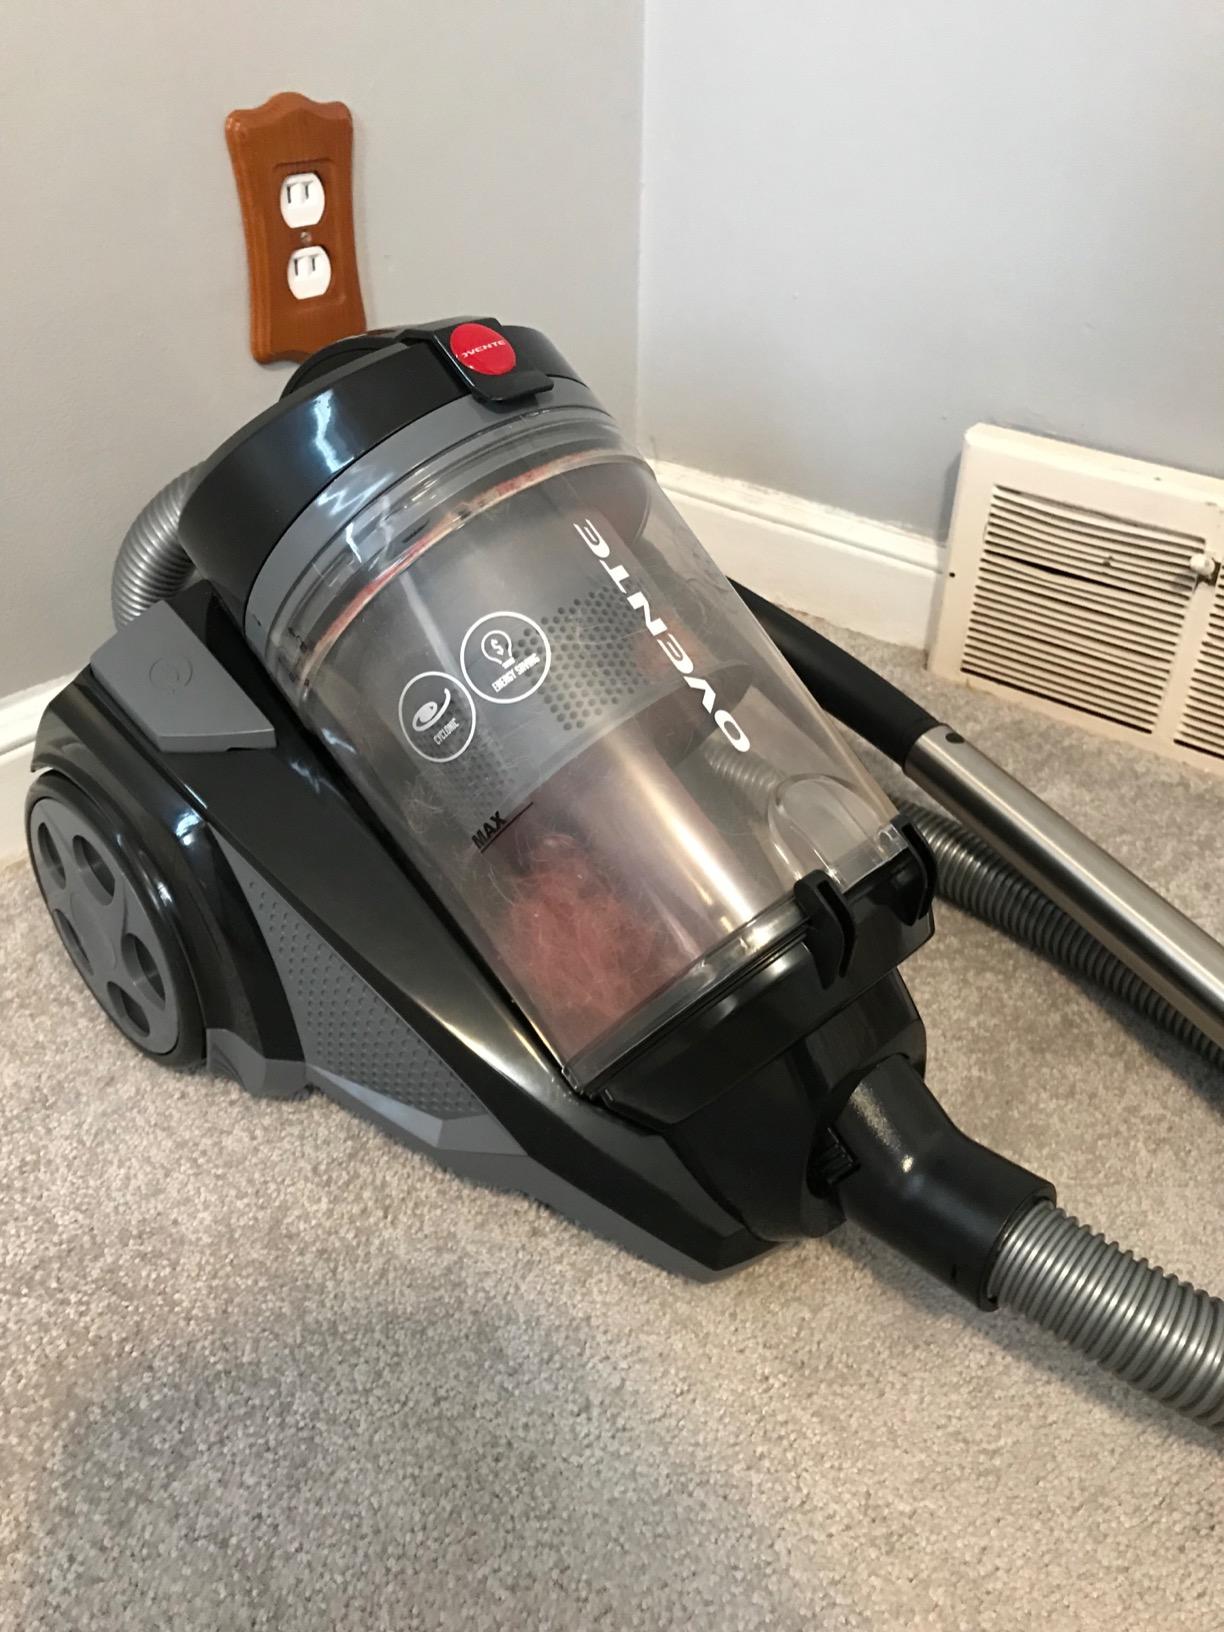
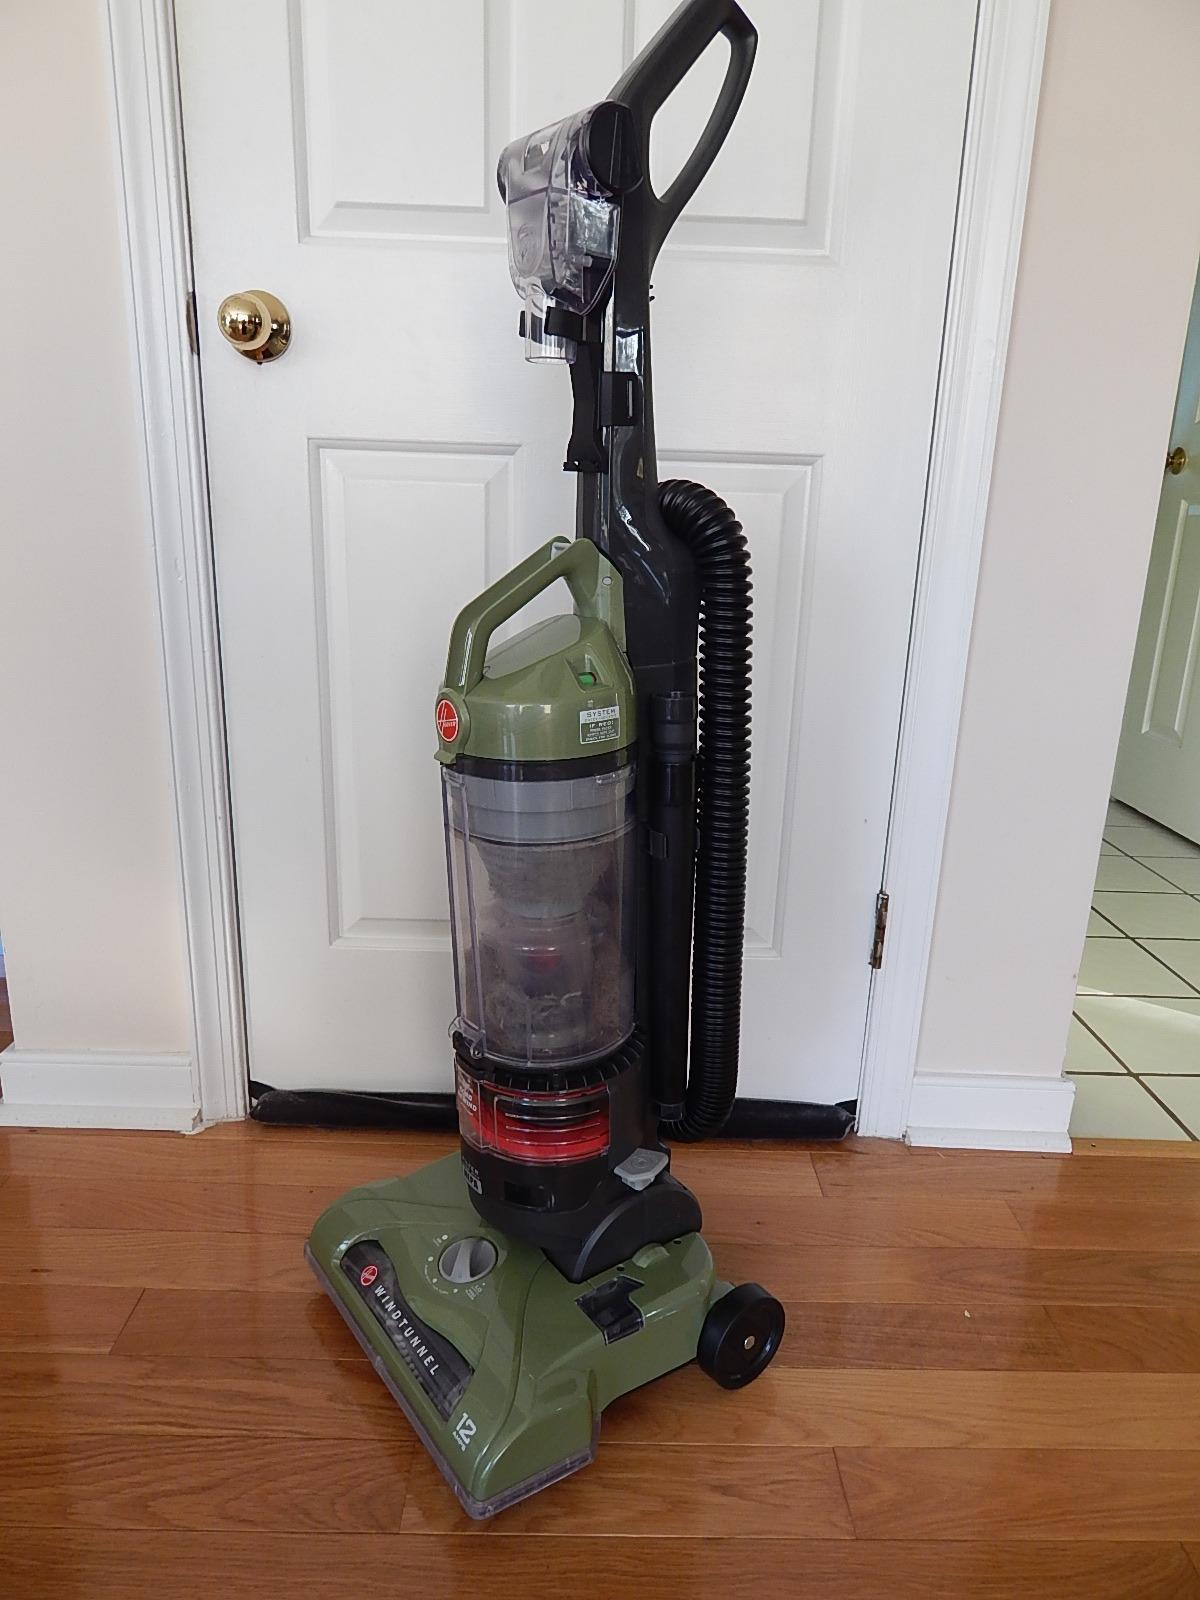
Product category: items_vacuum
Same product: no